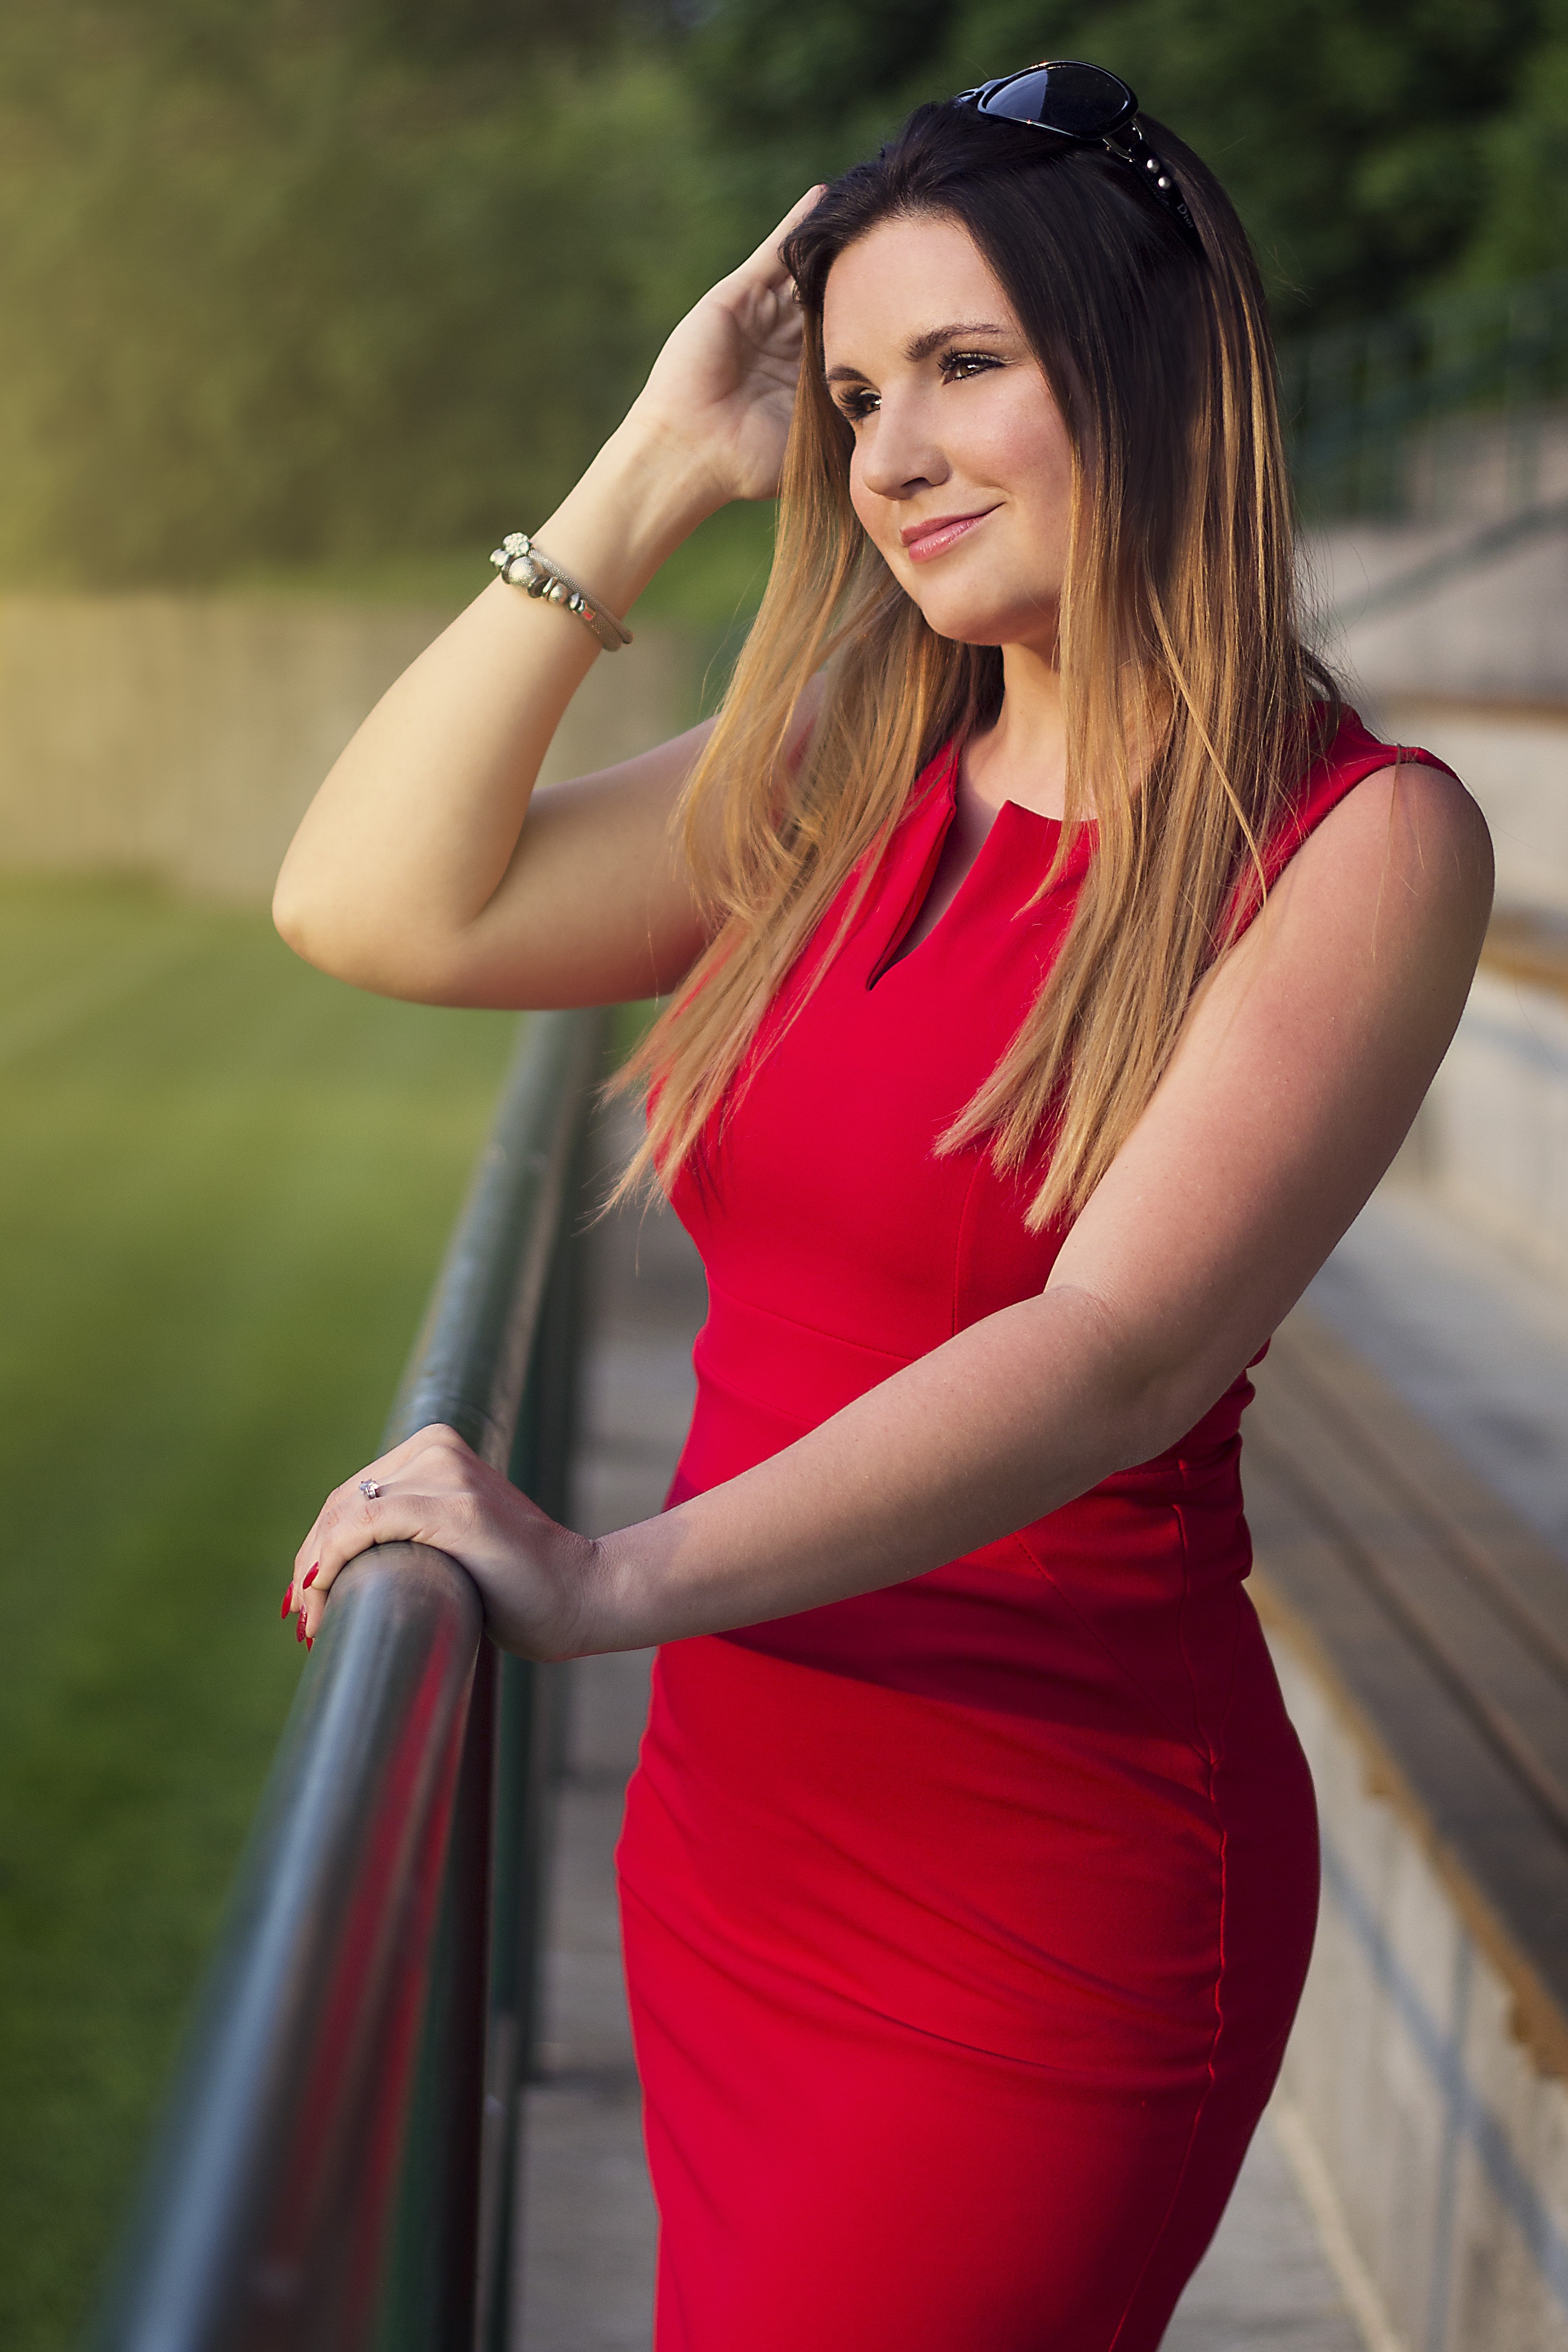
nature, forest, grass, person, light, girl, sun, woman, hair, photography, trunk, photo, leg, brunette, portrait, model, young, spring, red, fashion, clothing, lady, blonde, smile, makeup, long hair, human body, outdoors, face, future, dress, thigh, beauty, beautiful, sexy, day, elegant, blond, afternoon, version, elegance, satisfaction, abdomen, photo shoot, the photo shoot, thoughtfulness, brown hair, the shoulders, portrait photography, m da